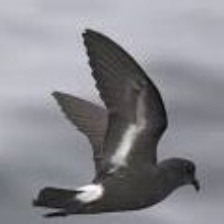
Species: ASHY STORM PETREL
Scientific name: OCEANODROMA HOMOCHROA